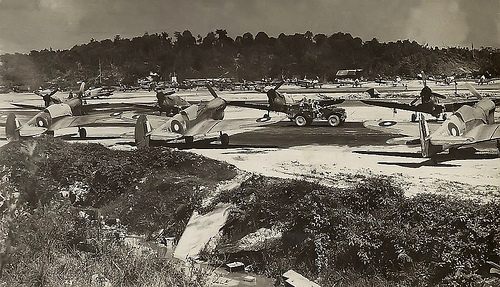
question: 何の画像ですか？
answer: はい、飛行機の画像です。

question: 飛行機はどれぐらいありますか？
answer: はい、16機あります。

question: どこで撮影されたものですか？
answer: はい、飛行場で撮影されたものです。

question: 飛行機の用途は何ですか？
answer: はい、戦闘機です。

question: この飛行場はどこに所属していますか？
answer: はい、空軍に所属しています。

question: この画像はいつ撮影されたものですか？
answer: はい、第2次世界大戦の頃に撮影されたものです。

question: 誰かいますか？
answer: はい、画面中央やや右に車に乗った人がいます。

question: 戦闘機の機種名は何ですか？
answer: はい、P-51です。